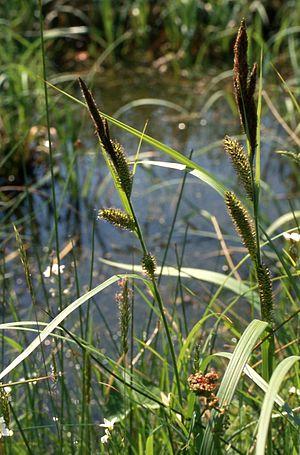
Carex riparia, la Laîche des rives, est une espèce herbacée de la famille des Cypéracées.